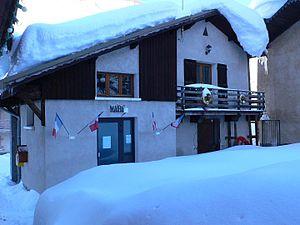
Ristolas - Mairie